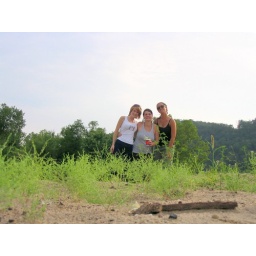
girls in the grass